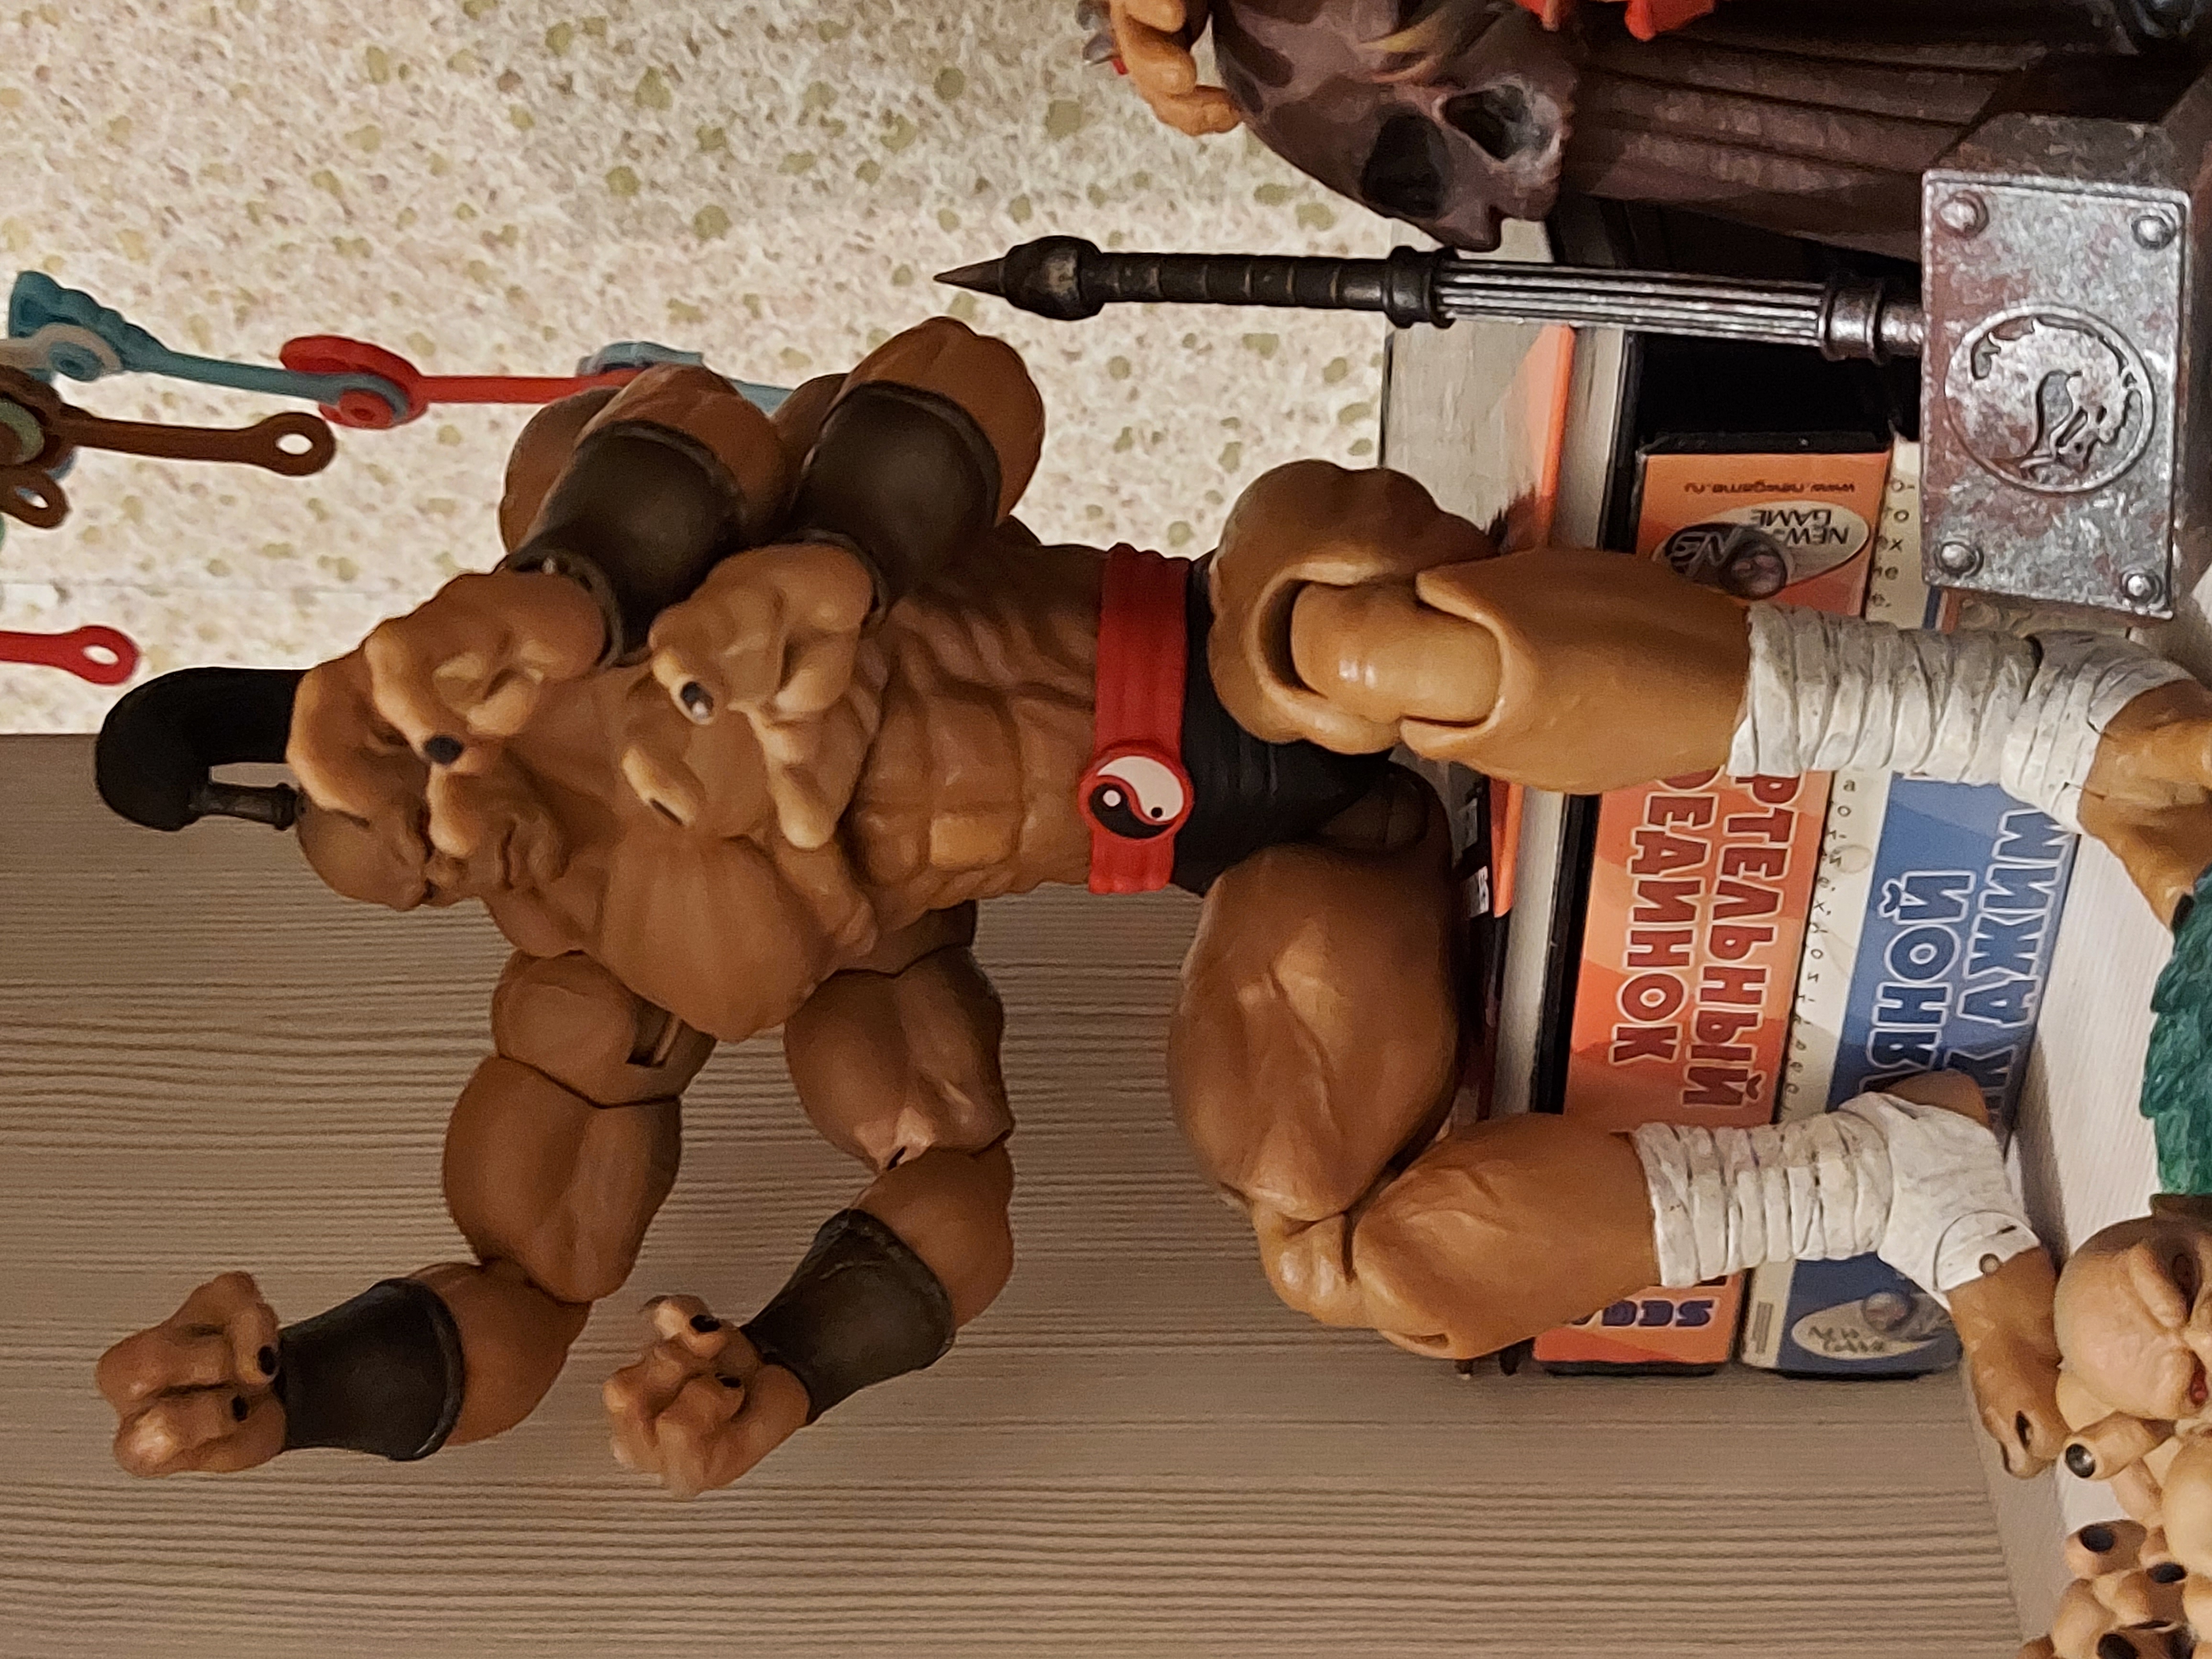
Shokan, storm, collectibles, warrior, fighter, action, figure, wood, chest, trunk, art, thigh, abdomen, toy, Barechested, undergarment, hat, human leg, wrist, navel, personal protective equipment, shorts, fun, action figure, helmet, animation, metal, flesh, room, trigger